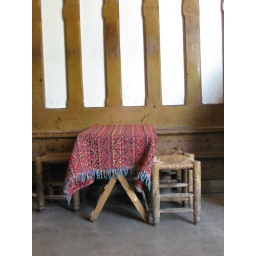
The little table and chairs we sat at in the train station.